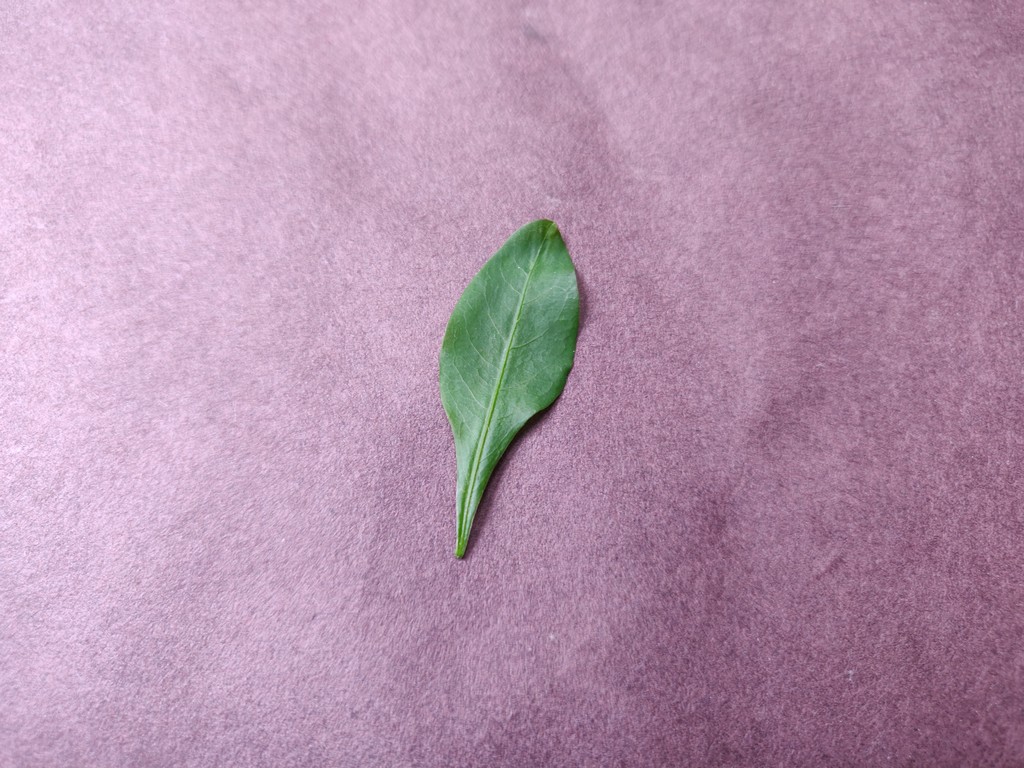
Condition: Healthy
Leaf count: single
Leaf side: front